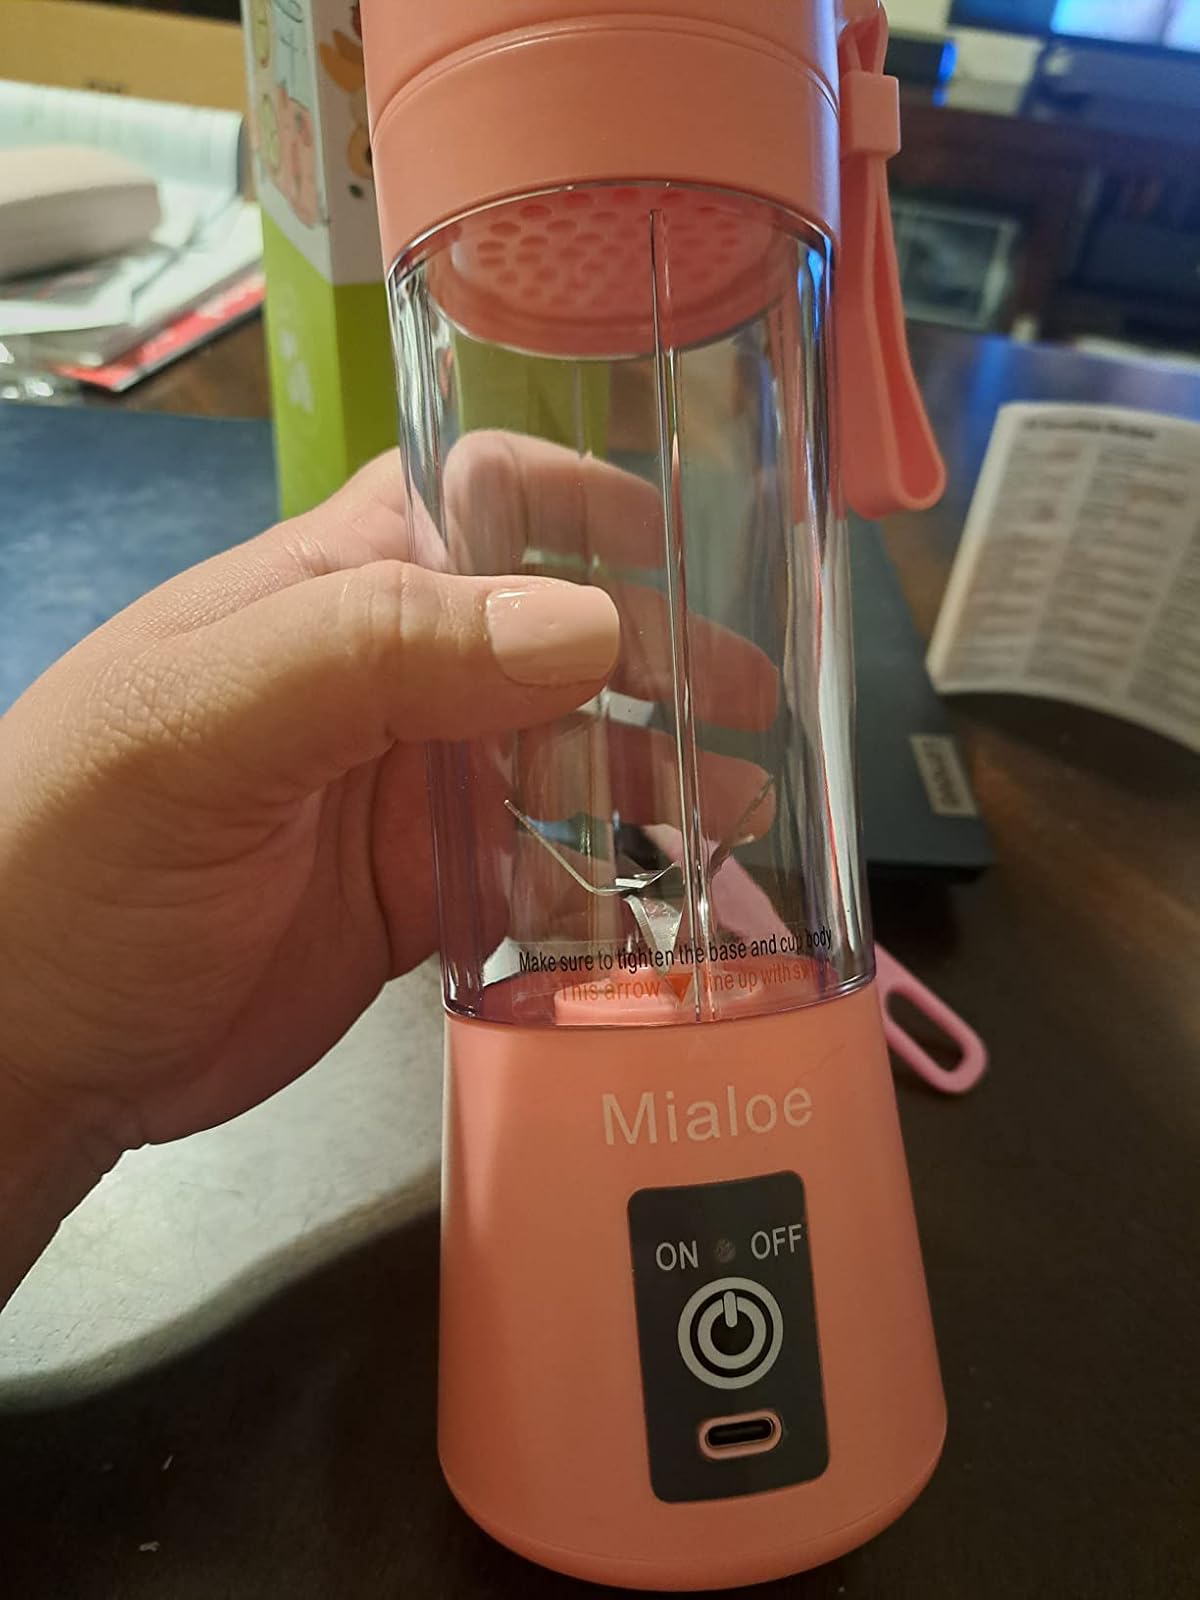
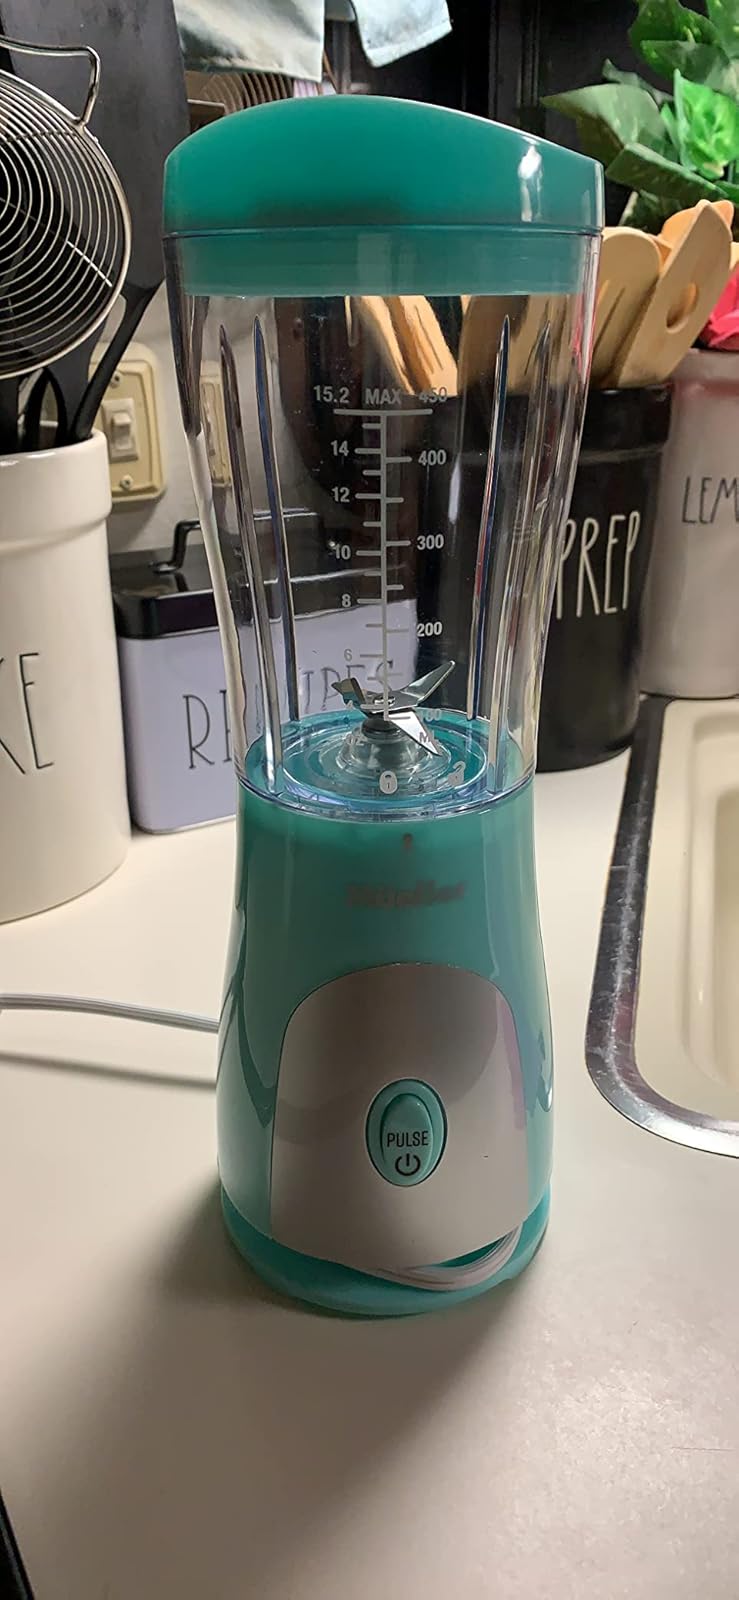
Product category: items_blender
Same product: no